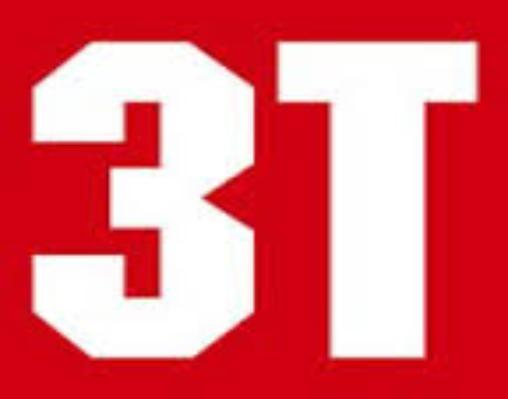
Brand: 3t cycling
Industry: Sports